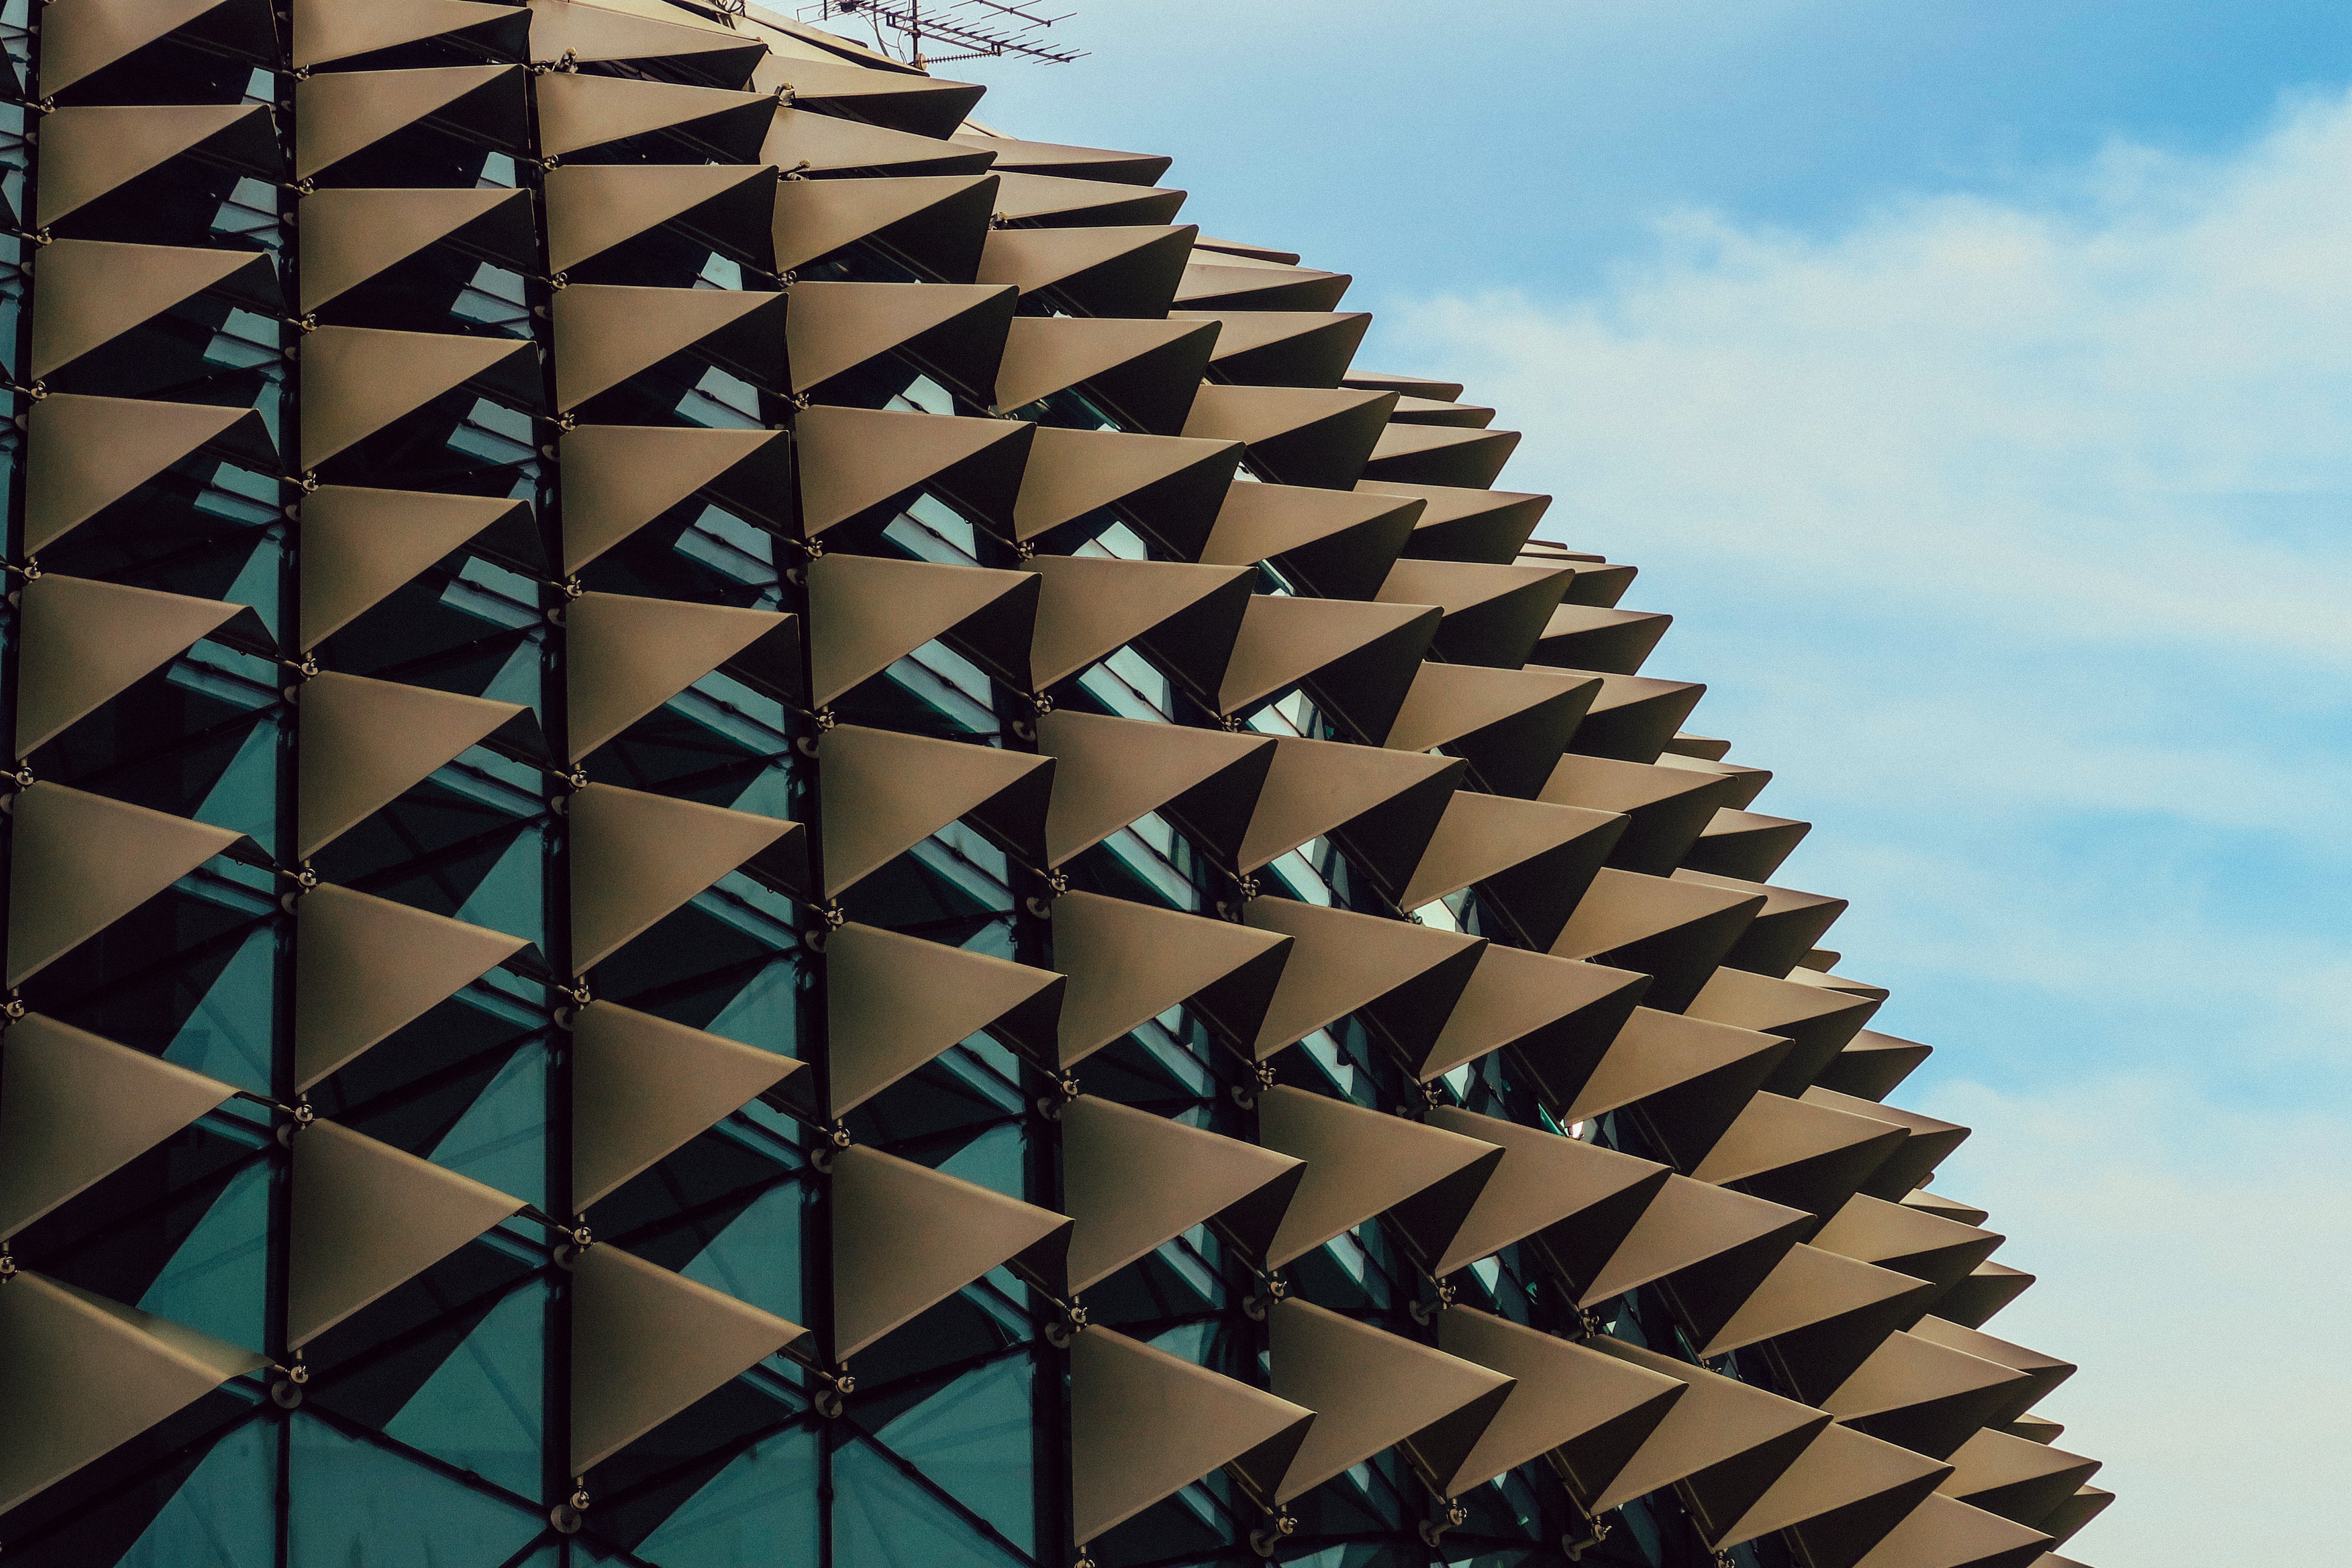
architecture, spiral, skyscraper, line, facade, tower block, design, symmetry, shape, condominium